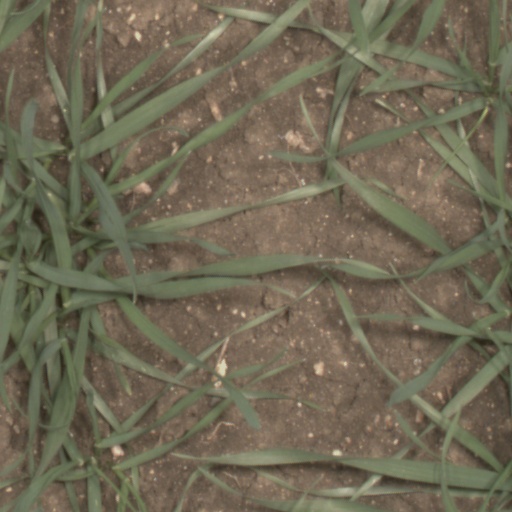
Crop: wheat